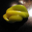
Label: sweet_pepper